Nathaniel Foy

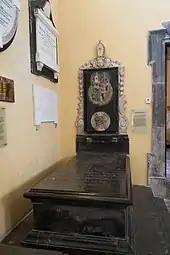
Monument of Nathaniel Foy in the vestibule of Christ Church Cathedral, Waterford, sculpted by William Kidwell.

He died in Dublin on 31 December 1707, and was buried at the west end of Waterford Cathedral, in St. Saviour's Chapel.